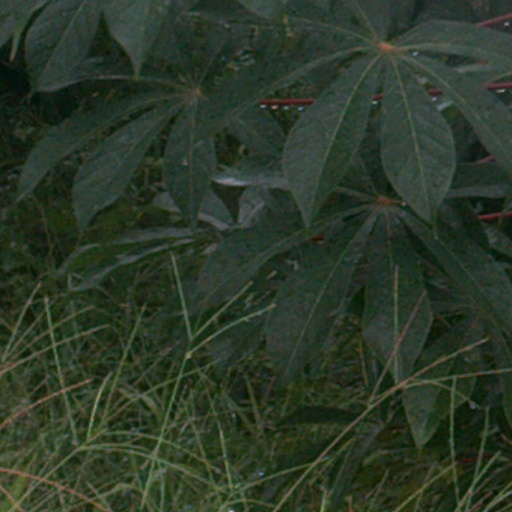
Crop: cassava